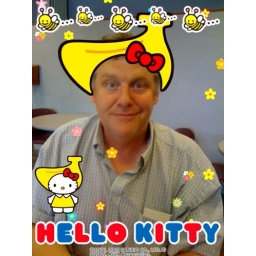
Amy Sander's &amp;quot;Hello Kitty Cam&amp;quot; has placed a giant yellow banana hat upon my head.